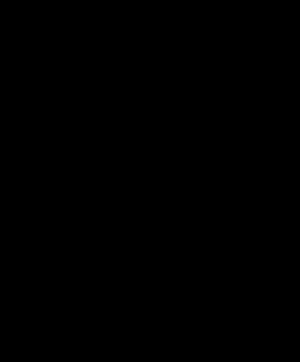
Les triazolobenzodiazépines sont une sous-classe de la famille des benzodiazépines. Ce sont les benzodiazépines de deuxième génération.